Venetian Crusade

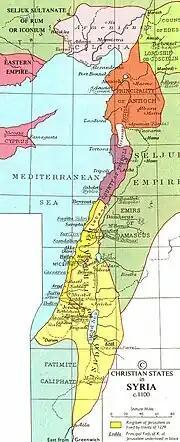
Outremer around 1118

The King of Jerusalem for 18 years, Baldwin I of Jerusalem, died on 2April 1118, during a successful invasion of Fatimid Egypt. Dying in the Egyptian city of El Arish, he left the Kingdom of Jerusalem and the Outremer in a succession crisis. According to the contemporaneous Albert of Aachen he had willed the kingdom to his eldest brother, Eustace III of Boulogne, "if by chance he would come", but also stipulated that Baldwin of Bourcq, Count of Edessa, should be elected king if Eustace were unable to come "because of his age". Baldwin of Bourcq arrived in Jerusalem around the day when the late king's body was carried into the town. Albert of Aachen stated that Baldwin had come to celebrate Easter in Jerusalem without having any knowledge of the King's death. Decades later, William of Tyre recorded that Baldwin had been informed of his kinsman's death during his journey to Jerusalem.